Haldon Belvedere

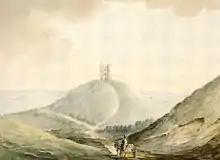
"Tower on Pen Hill", 1792 watercolour (from 1789 sketch) by Rev. John Swete (died 1821). View from south; one of the earliest surviving images of the Haldon Belvedere

Rev. John Swete (died 1821), of nearby Oxton House, visited the tower in September 1789 and recorded in his Journal as follows: